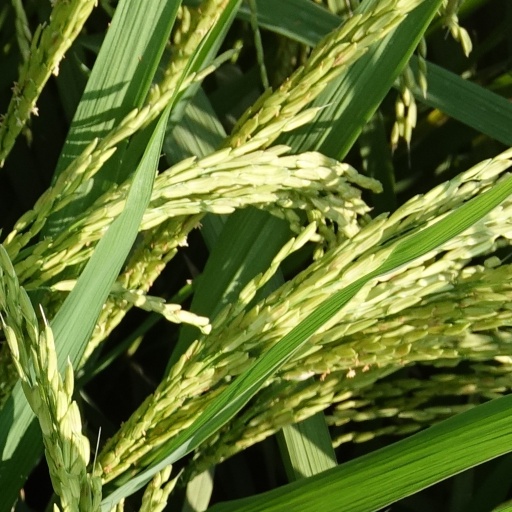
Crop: rice